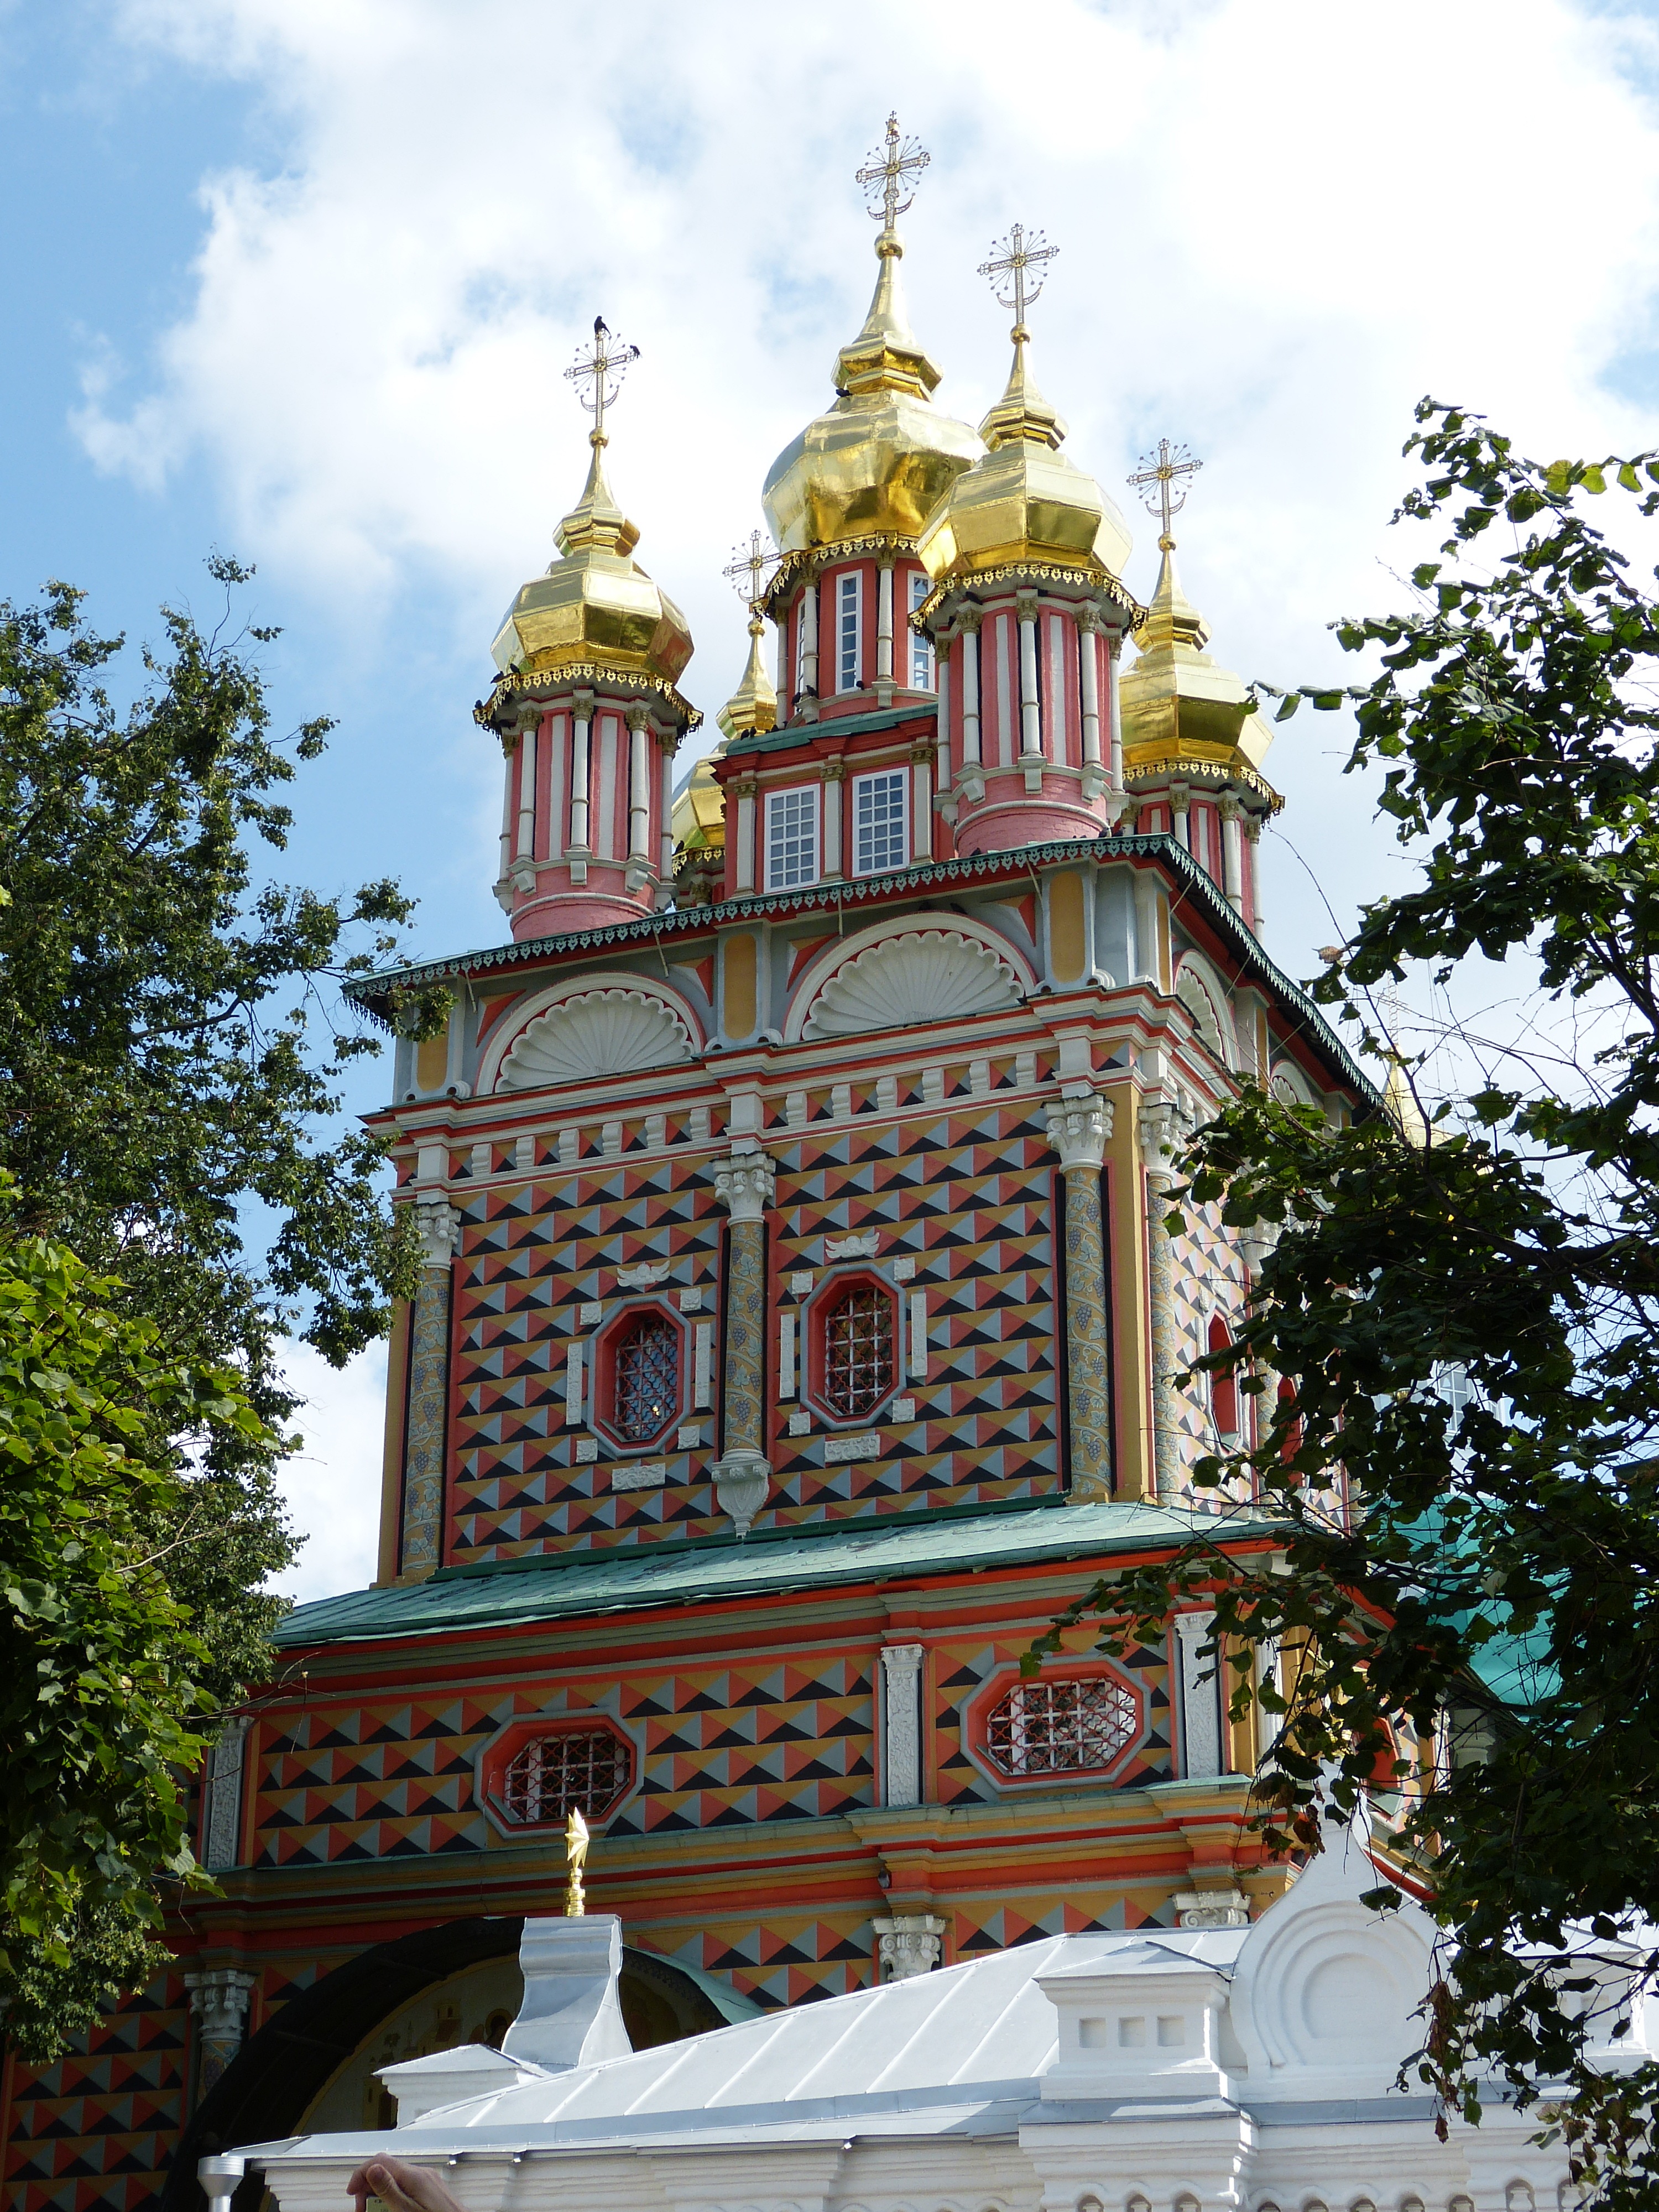
architecture, building, golden, tower, landmark, church, cathedral, chapel, cross, place of worship, bell tower, gold, temple, steeple, monastery, shrine, orthodox, dome, russia, historically, monastery church, russian orthodox church, sergiev posad, russian orthodox, golden ring, sagorsk